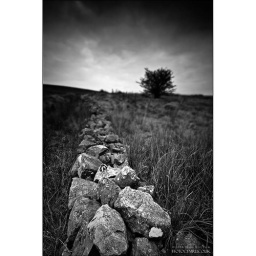
This was taken on the mountains near to Carreg Cennen castle in Carmarthenshire, West Wales.